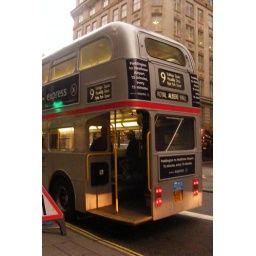
One of the silver buses commissioned for the Queen's Silver Jubilee in the 1970's.